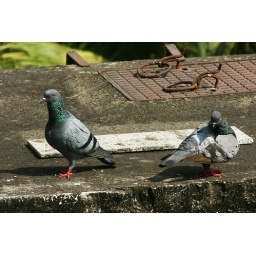
Spotted these two sitting on top of a water tank in Chennai.